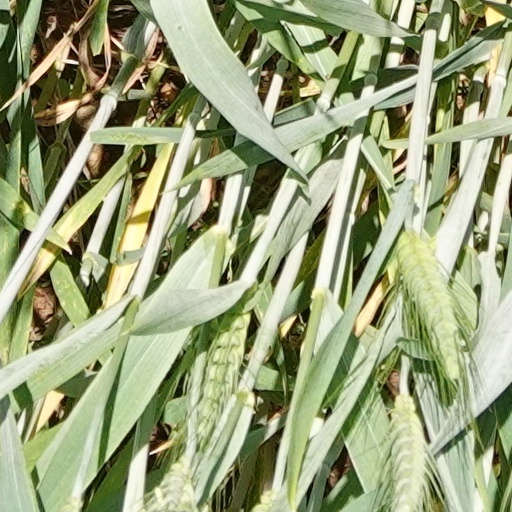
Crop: wheat